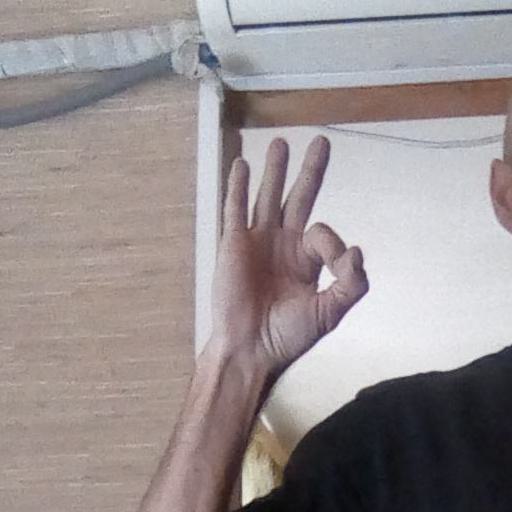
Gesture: ok